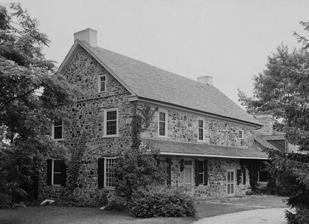
Building: Humphry Marshall House
Country: United States of America
Year built: 1773
Historic house in Pennsylvania, United States United States historic place Humphry Marshall House U.S. National Register of Historic Places U.S. National Historic Landmark HABS photo, July 1958 Location 1407 Strasburg Road, Marshallton , Pennsylvania Coordinates 39°57′2″N 75°40′53.5″W / 39.95056°N 75.681528°W / 39.95056; -75.681528 Built 1773–74 Architect Humphry Marshall Architectural style Georgian NRHP reference No. 71000695 , 87002596 Significant dates Added to NRHP May 27, 1971 Designated NHL December 23, 1987 The Humphry Marshall House , also historically known as Marshall's Garden , Marshall's Arboretum , and the Botany Farm , is a historic property in Marshallton , an unincorporated village in West Bradford Township , Chester County , Pennsylvania .  Built in 1773–74, the house is a good example of an 18th-century Pennsylvania country house, which is most notable as the home of early American botanist Humphry Marshall (1722–1801).  The property was also where Marshall established one of the first botanical gardens in what is now the United States.  The house was documented by the Historic American Buildings Survey (HABS) in July 1958. It was listed on the National Register of Historic Places on May 27, 1971, and was designated a National Historic Landmark on December 23, 1987. The property is now privately owned; the gardens have declined since Marshall's time, but its basic layout has survived. Description and history The Humphry Marshall House stands on about 2.5 acres (1.0 ha) on the west side of Marshalltown, on the north side of Strasburg Road at its junction with Clayton Road.  The house is set well back from the road, from which it is screened by mature plantings of the garden space.  The house is 2 + 1 ⁄ 2 stories in height, and is built out of locally quarried limestone that has an ashlar finish.  It is nominally five bays wide, but the bays on the ground floor are irregularly spaced, and not all of the bays on the second floor have windows.  A single-story shed-roof porch extends across the front facade.  There are two entrances, one a standard entry, the other a shorter doorway providing access to what was probably once a conservatory. Humphry Marshall was born nearby , and was well educated in a Quaker family.  He at first established a garden at the family homestead, encouraged in his botanical interests by his cousin John Bartram , who is generally credited as being the first British colonial botanist in the Thirteen Colonies .  Marshall's first book was A Few Observations Concerning Christ, Or the Eternal Word in 1755. Marshall is best known for his 1788 publication Arbustrum Americanum , which was the first formal scientific description of trees and shrubs of North America. Also skilled as a mason, Marshall may have built this house himself, to specifications that furthered his management and collection of botanical specimens.  One notable interior feature is a wooden cabinet built into a space in the masonry walls that appears to be intended as a specimen cabinet. Pennsylvania state historical marker erected in 2014 See also National Register of Historic Places listings in Chester County, Pennsylvania List of National Historic Landmarks in Pennsylvania References